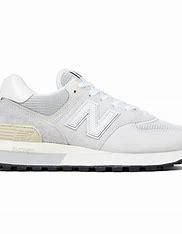
Brand: New
Model: Balance New Balance 574